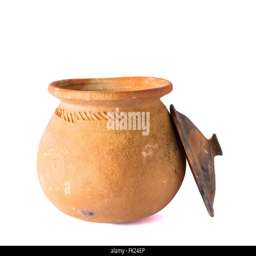
pots made of traditional clay for use in the kitchen .